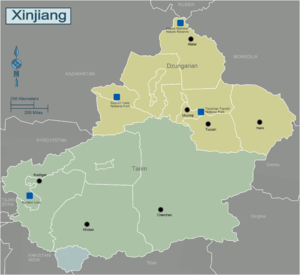
Les Tokhariens étaient un peuple indo-européen d'Asie centrale qui a habité le bassin du Tarim, c'est-à-dire l'actuelle région autonome du Xinjiang, en Chine, et a disparu il y a environ un millénaire. Leur civilisation a été redécouverte par les Occidentaux il y a près d'un siècle, mais elle reste relativement méconnue. À partir des années 1980, la mise au jour, dans l'ouest de la Chine, de momies d'hommes de type européen vieilles de deux à quatre mille ans et probablement tokhariennes, a éclairé leur lointain passé. En raison de quelques similitudes avec la culture des Celtes, fut émise l'hypothèse que les Tokhariens étaient des Celtes de Chine...